Caroline Lee Hentz

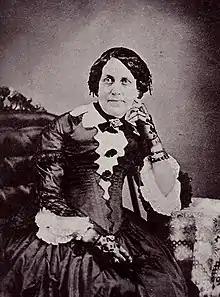

Caroline Lee Whiting Hentz (June 1, 1800 – February 11, 1856) was an American novelist. She is most noted for her defenses of slavery and opposition to the abolitionist movement. Her widely read "The Planter's Northern Bride" (1854) was one of the genre known as anti-Tom novels, by which writers responded to Harriet Beecher Stowe's bestselling anti-slavery novel, "Uncle Tom's Cabin" (1852).